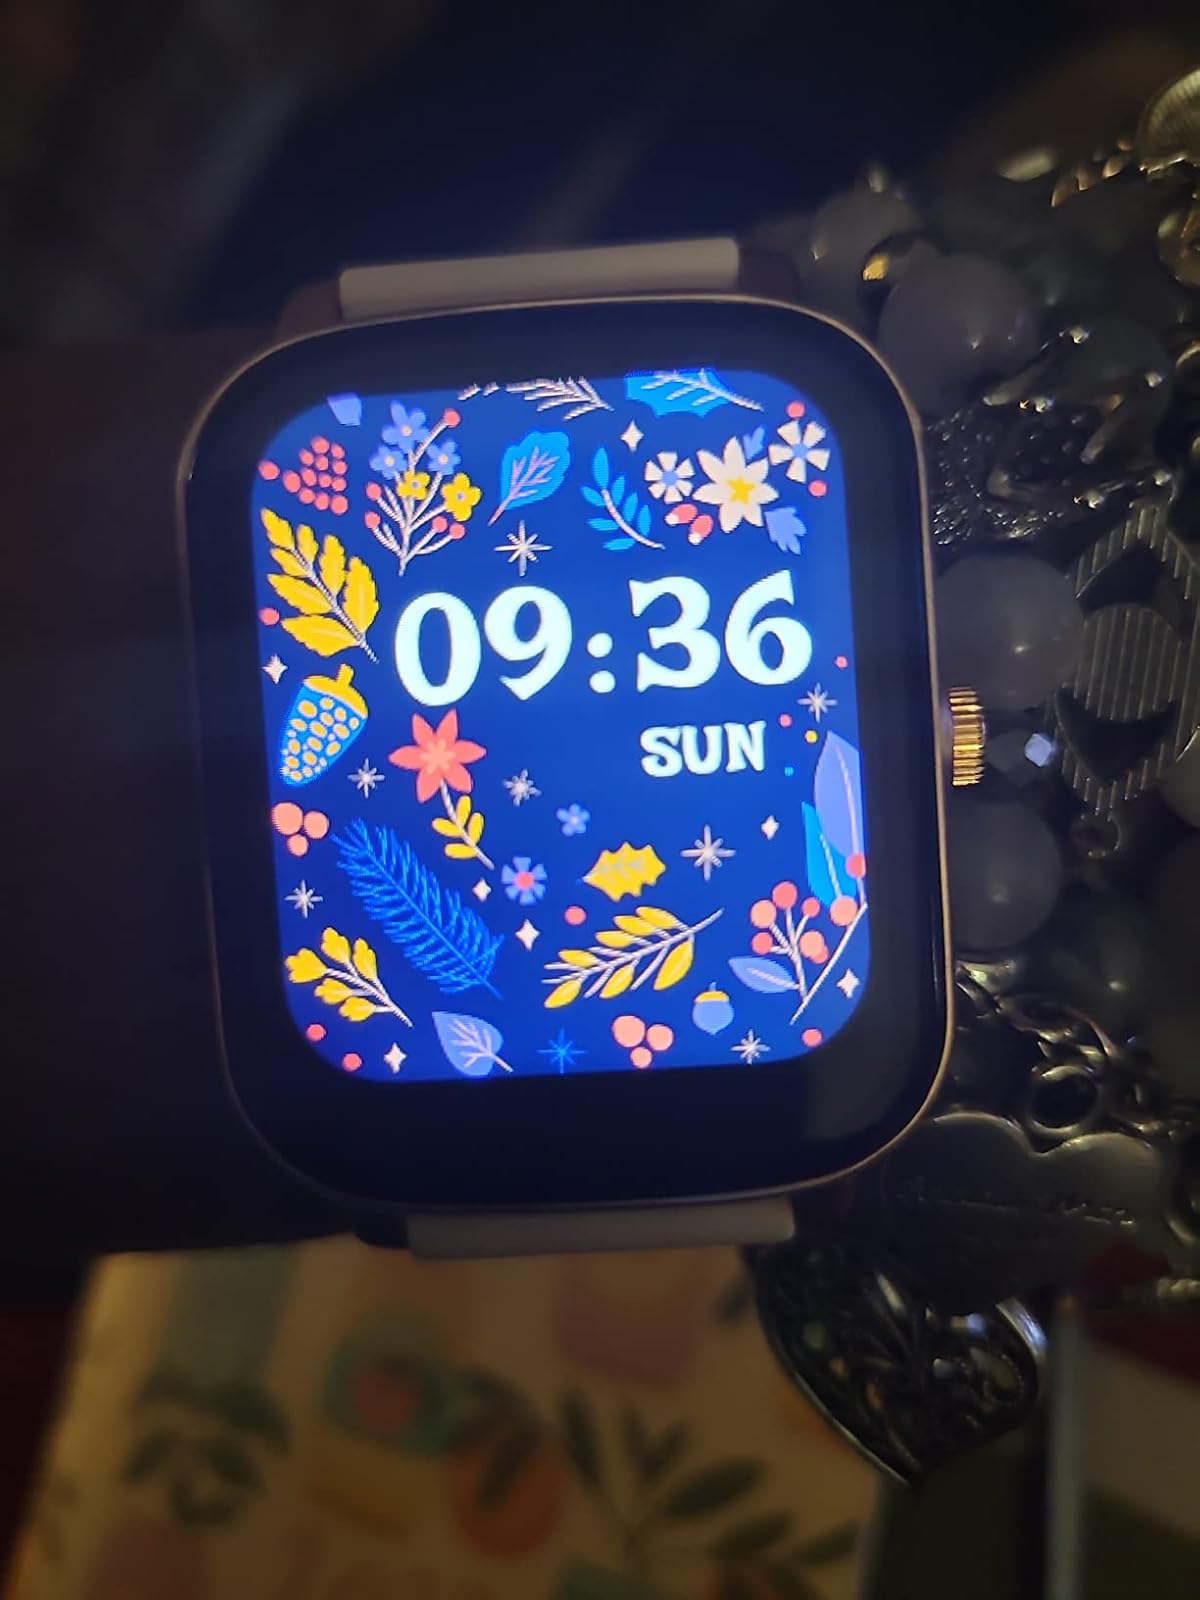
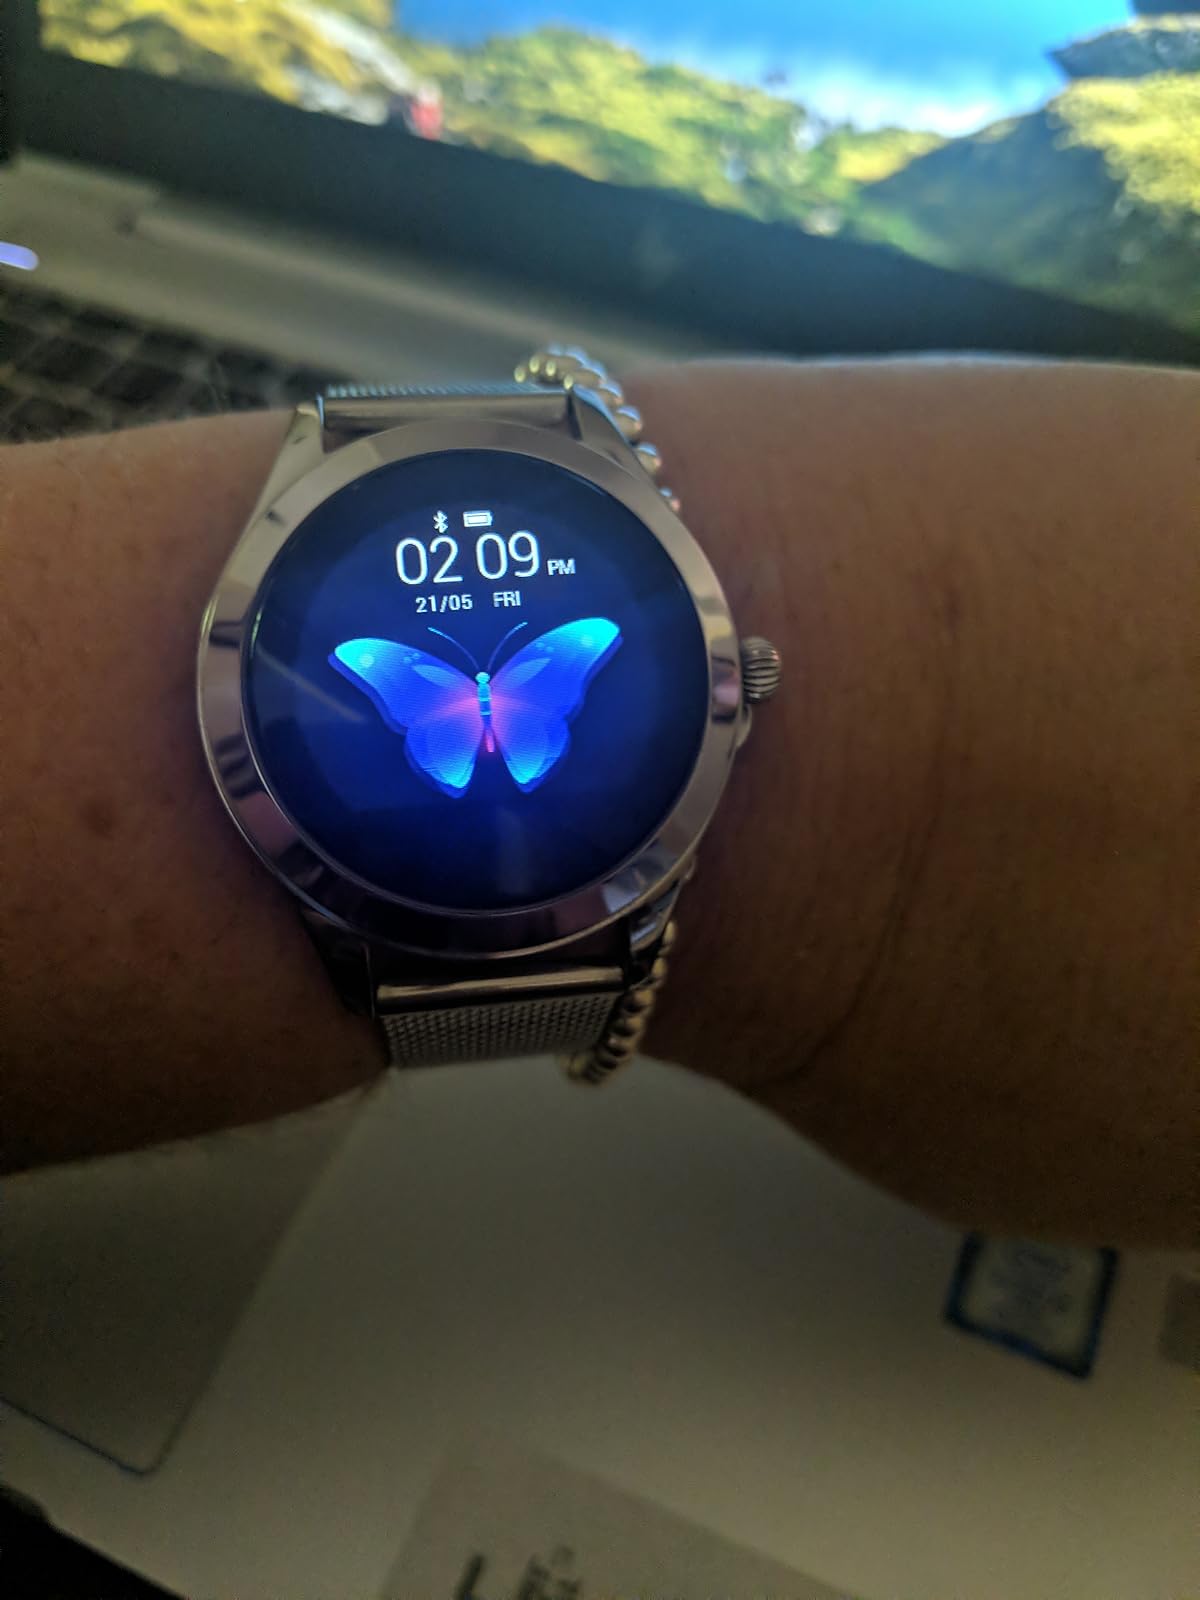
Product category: smartwatch
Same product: no